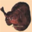
Label: ray